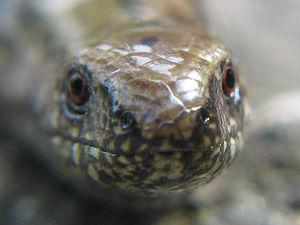
Anguis fragilis est une espèce de sauriens de la famille des Anguidae. Cette espèce de lézard apode est appelée Orvet, Orvet fragile ou Orvet commun.